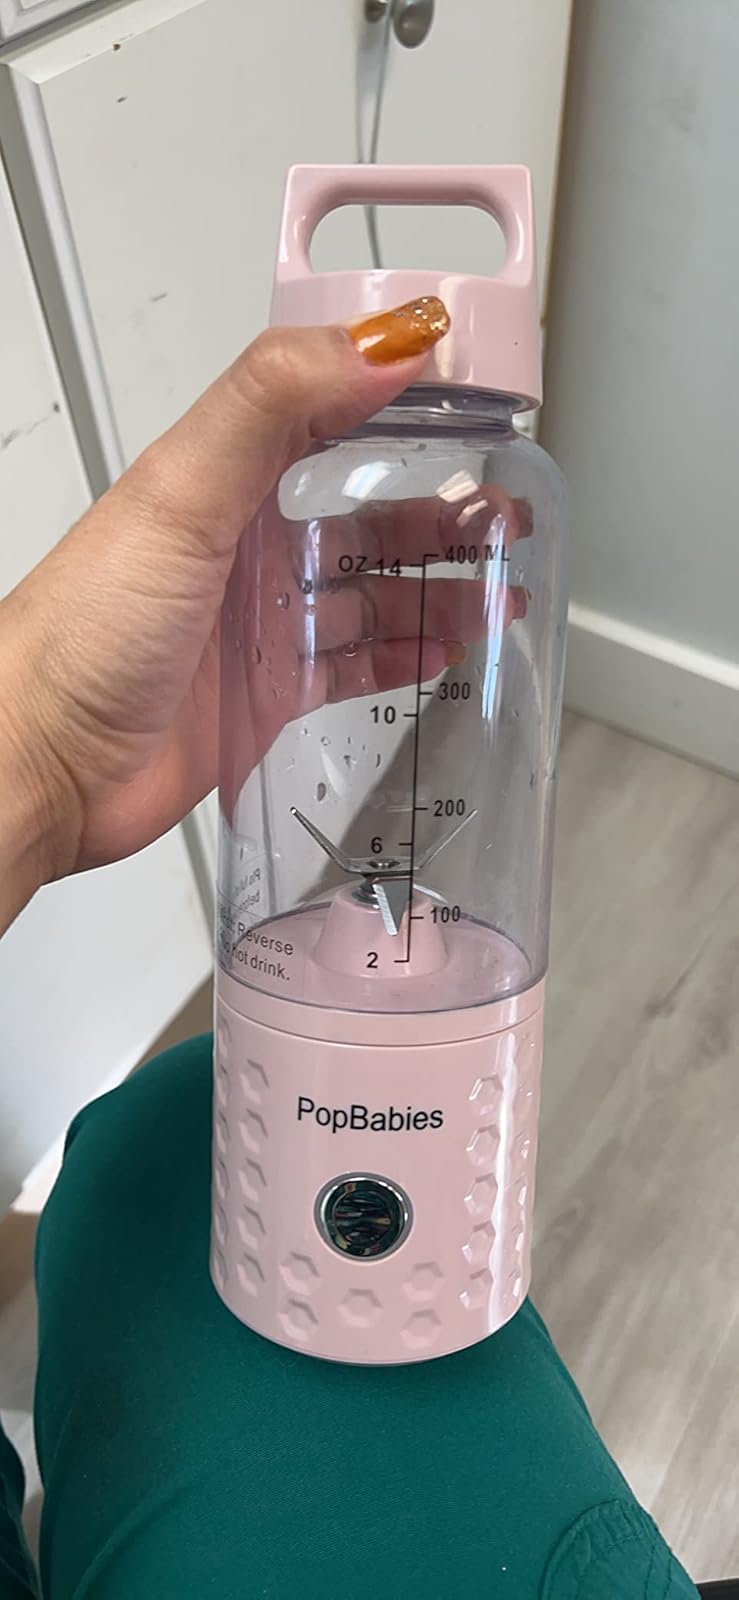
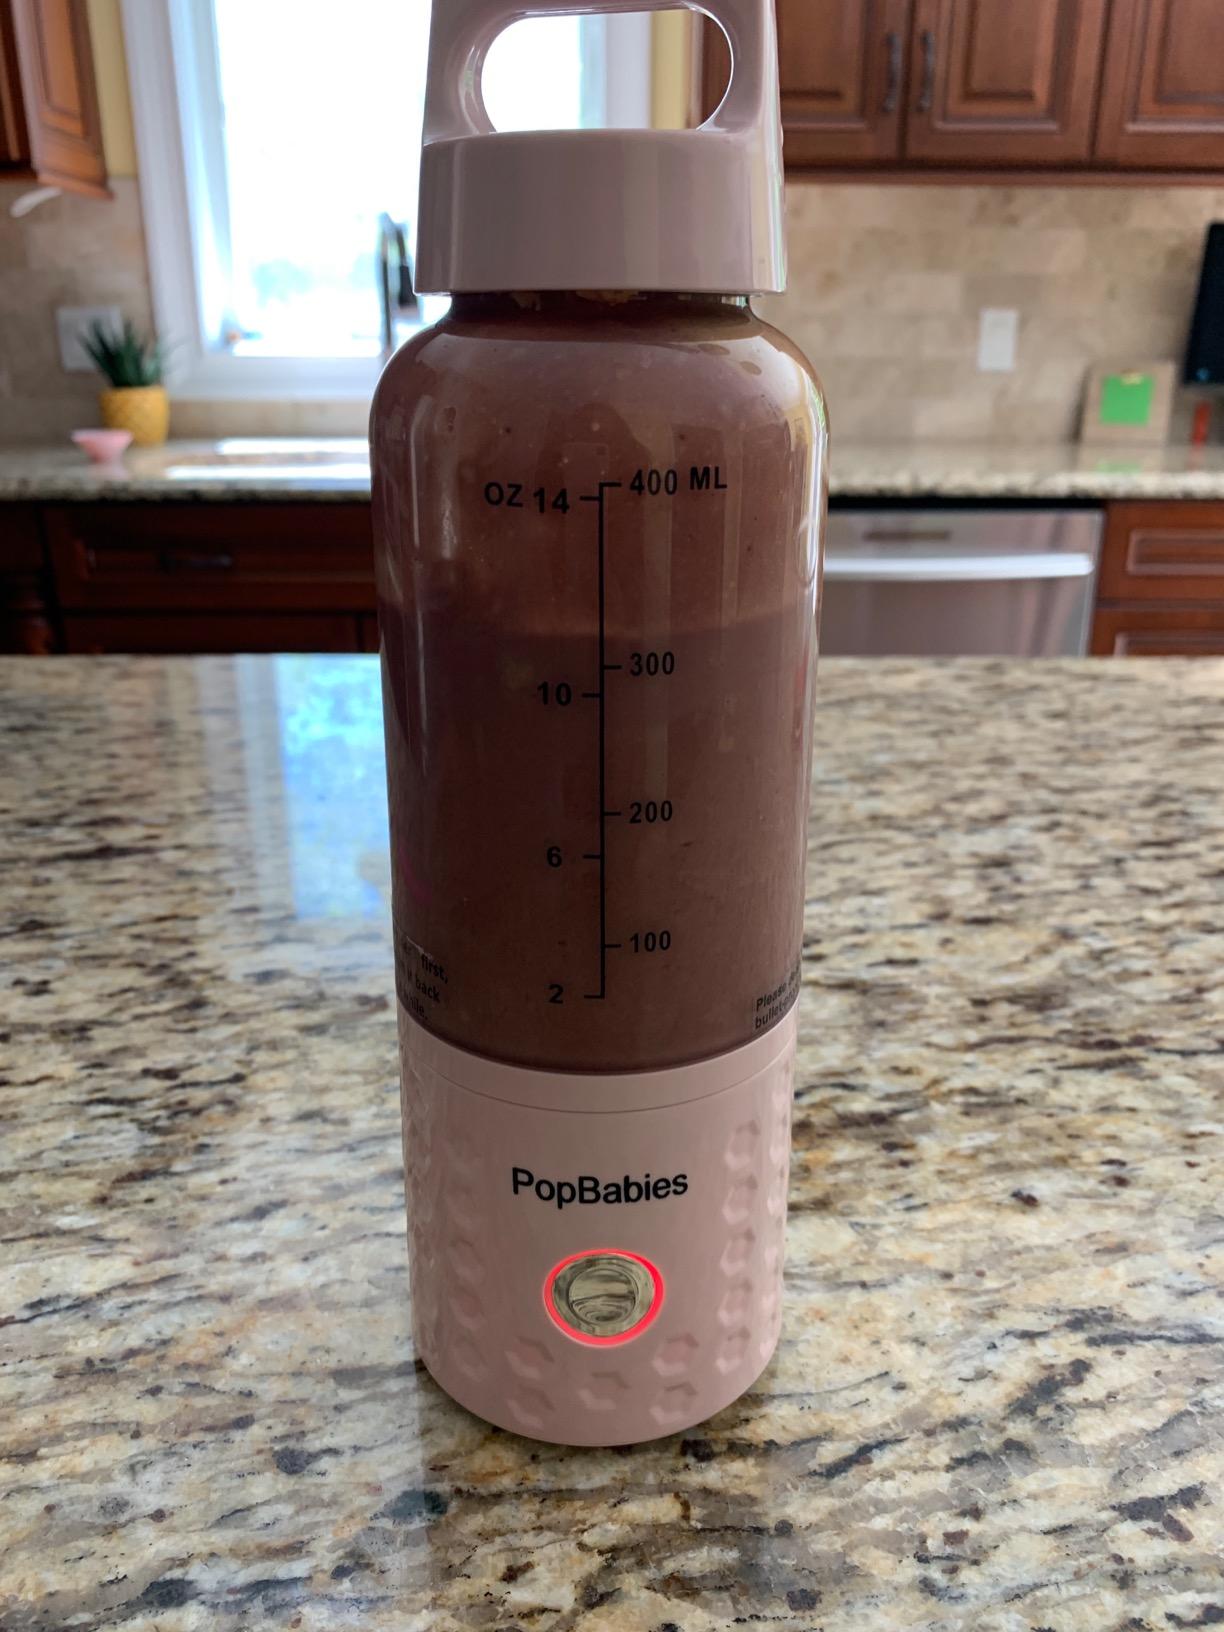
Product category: items_blender
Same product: yes